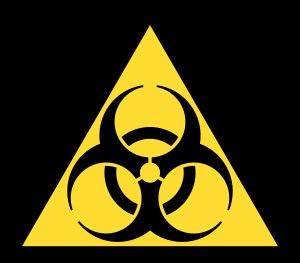
La sécurité en laboratoire renvoie à de multiples aspects.
La notion de risque de catastrophe planétaire ou de catastrophe globale est introduite en 2008 par le philosophe Nick Bostrom pour désigner un événement futur hypothétique qui aurait le potentiel de dégrader le bien-être de la majeure partie de l'humanité, par exemple en détruisant la civilisation moderne ; il avait proposé également dès 2002 d'appeler risque existentiel un évènement qui pourrait causer l’extinction de l'humanité.
La science-fiction post-apocalyptique est un sous-genre de la science-fiction qui dépeint la vie après une catastrophe ayant détruit la civilisation : guerre nucléaire, collision avec une météorite, épidémie, crise économique ou de l'énergie, pandémie, invasion extraterrestre, etc.
Les déchets médicaux représentent les déchets issus des activités de soin prodiguées dans différentes structures médicalisées, notamment dans les structures hospitalières. Comme les déchets vétérinaires qui leur sont parfois assimilés, pour des raisons de biosécurité et de d'hygiène et de santé publique, le suivi de leur production, transport, gestion et élimination nécessite des précautions écologiques et sanitaires actuelles. Ils sont soumis à des réglementations spécifiques.
Le terme biohazard est utilisé dans divers domaines :